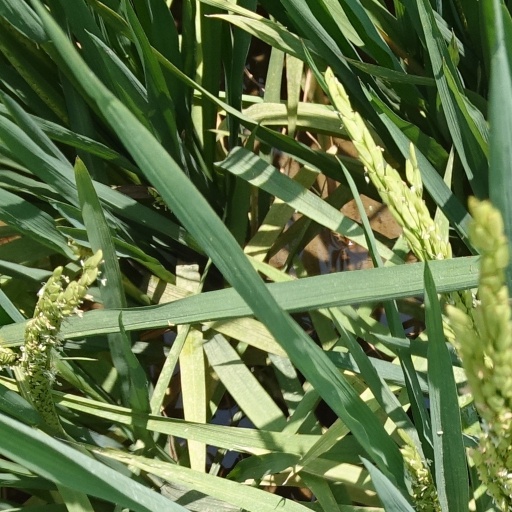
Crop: rice